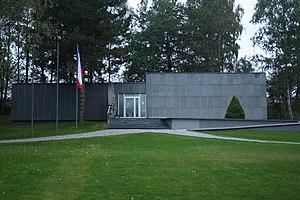
Ležáky, qui faisait partie de la municipalité de Miřetice, est un village tchécoslovaque détruit par les nazis en juin 1942 en représailles à l'assassinat de Reinhard Heydrich, l'Opération Anthropoid. Il n'a pas été reconstruit.